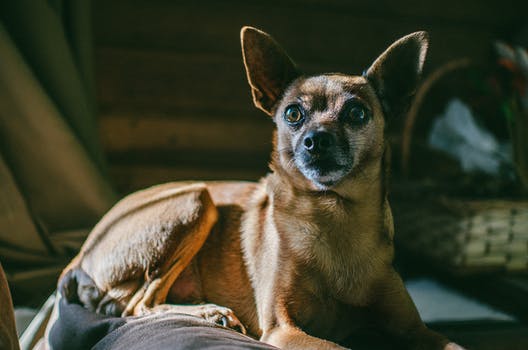
Label: No Watermark